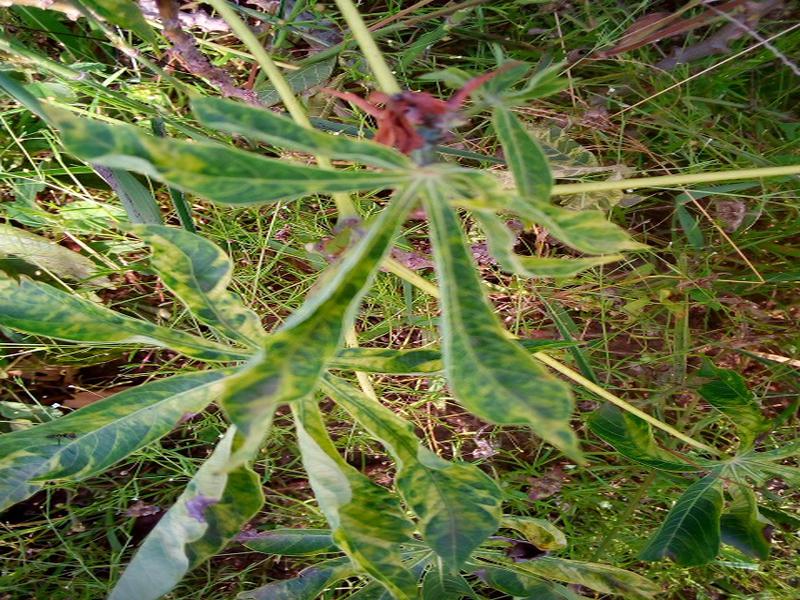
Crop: cassava
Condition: mosaic_disease